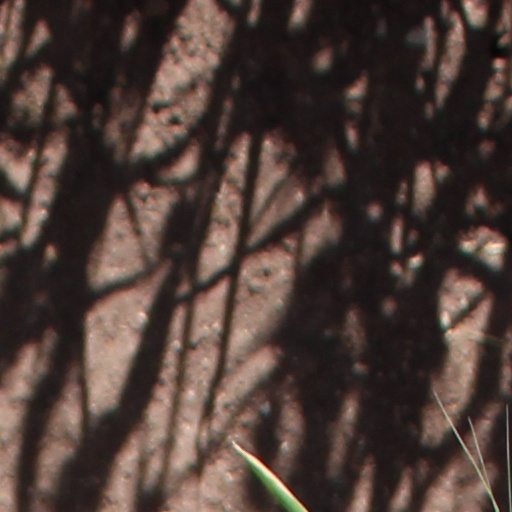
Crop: wheat